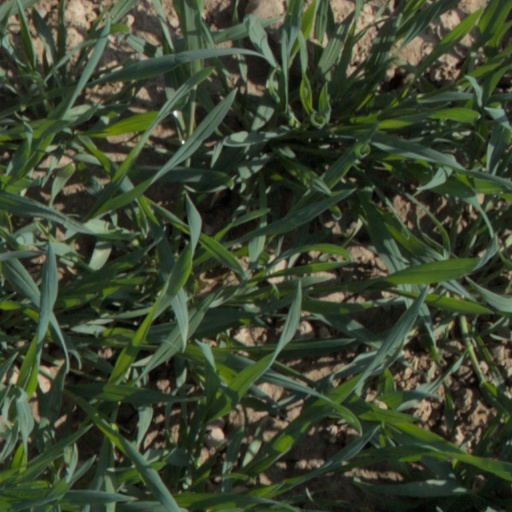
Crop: wheat